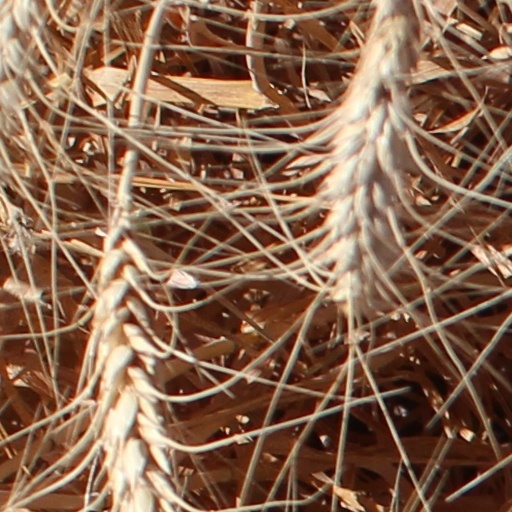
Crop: wheat